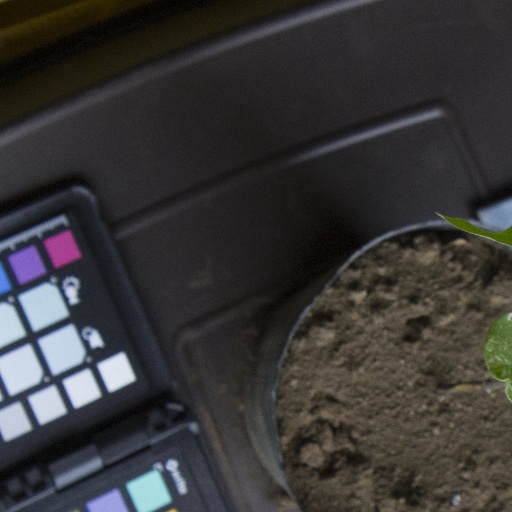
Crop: soybean